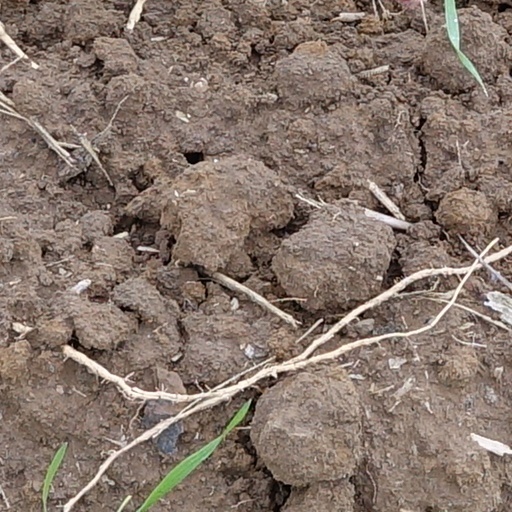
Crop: wheat